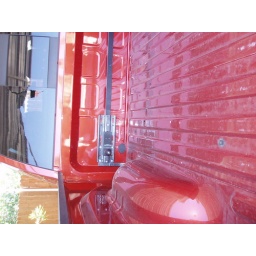
Broken window and rocks in bed